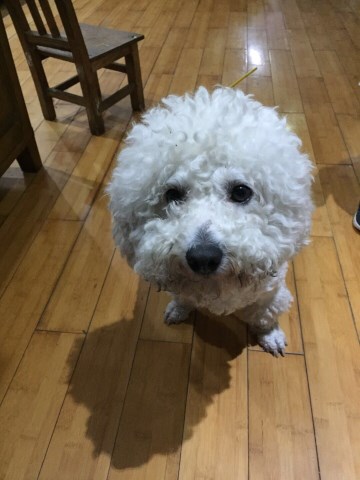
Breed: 3083-n000117-Bichon_Frise